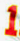
Number: 1